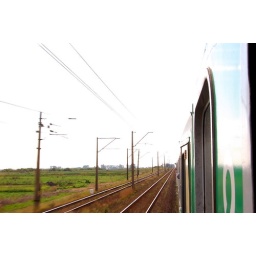
yes.. its over exposed on purpose.. i liked how the train blended into the white sky